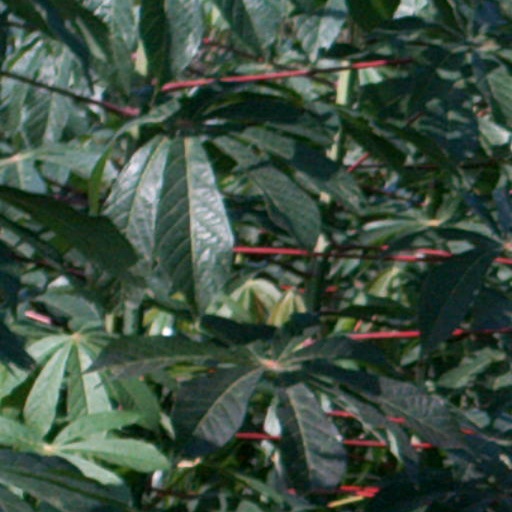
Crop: cassava